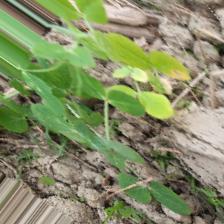
Label: Ascochyta blight